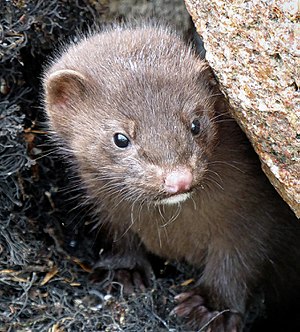
Mink
En minkunge.
Minken er et dyr i mårfamilien under rovdyrene. Mårfamilien, som er den mest talrige familie under rovdyrordenen. Familien indeholder 65 arter fordelt på 25 slægter i 6 underfamilier. Af andre dyr i familien kan nævnes brud, ilder, odder og grævling.